Singapore Naval Base

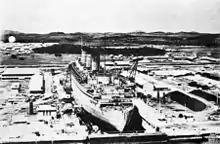
The troopship RMS "Queen Mary" in Singapore Graving Dock, August 1940.

With the complete withdrawal of British forces from Singapore in 1971, the Naval Base has since been handed over to the Singapore government, which in 1968 converted it into a commercial dockyard (as Sembawang Shipyard, now part of Singapore Exchange-listed SembCorp Marine).